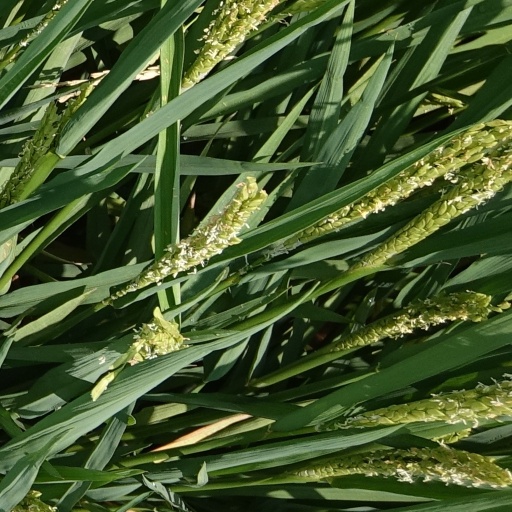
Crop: rice